Austrian Parliament Building

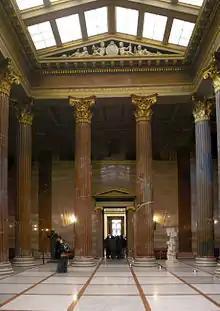
Image of the Columned Hall of the Austrian Parliament Building

Corresponding to the horse tamers at the Ringstraße ramp, eight quadrigas made of bronze decorate both ends of the roof. The quadriga is a symbol of victory, driven by the goddess of victory, Nike.